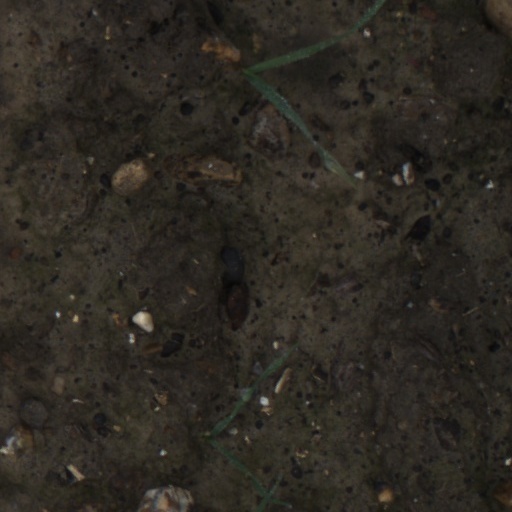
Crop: wheat